Varad Point

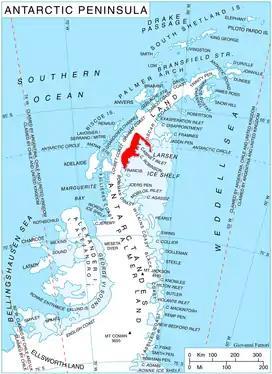
Location of Foyn Coast on Antarctic Peninsula.

Varad Point (‘Nos Varad’ \'nos va-'rad\) is the rocky point on Foyn Coast, Antarctic Peninsula situated 12.8 km west-southwest of Spur Point and 33.6 km north-northwest of Cape Robinson.